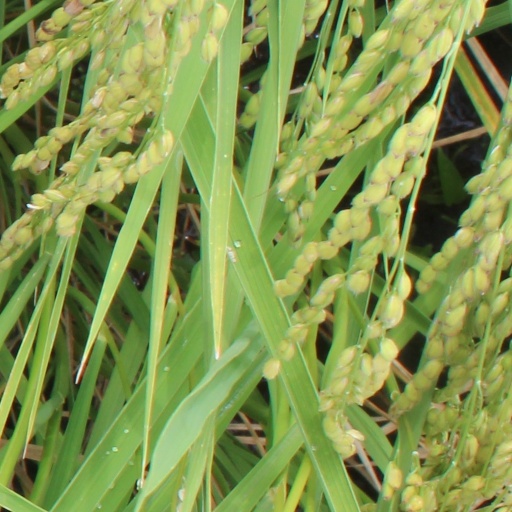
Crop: rice